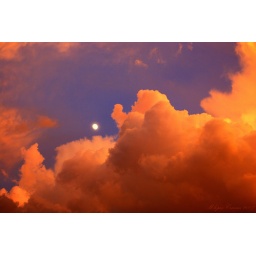
orange clouds in a purple sky